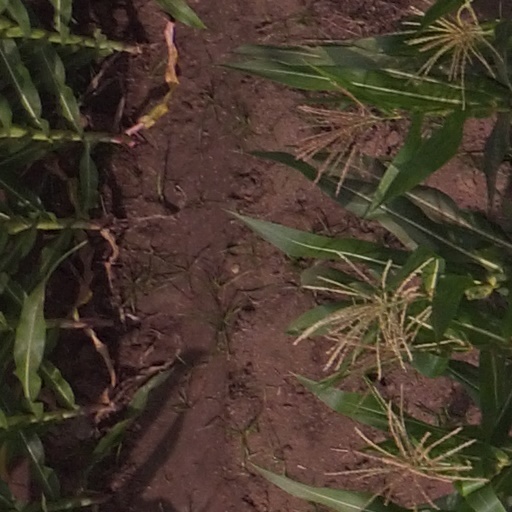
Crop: maize; corn